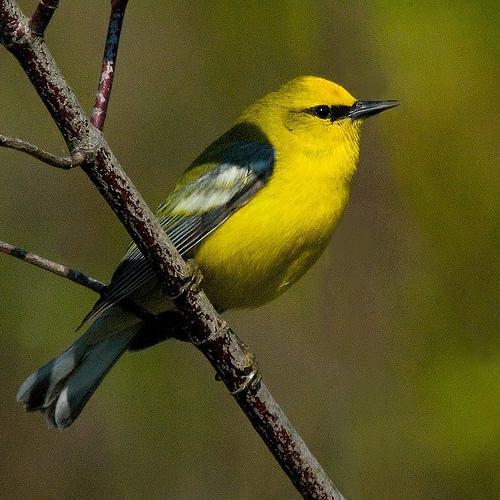
A photo of a blue winged warbler